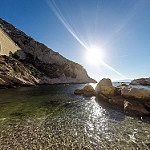
Label: sea